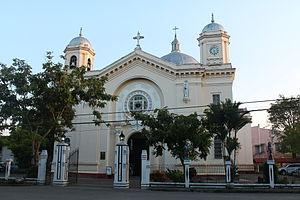
Silay est une localité de la province du Negros occidental, aux Philippines. En 2015, elle compte 126 930 habitants.